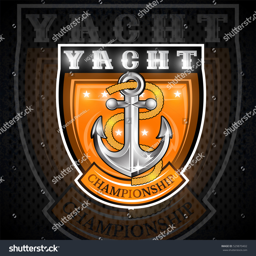
anchor with rope in center of shield .